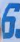
Number: 6